Jamey Carroll

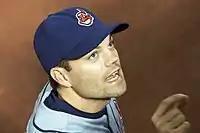
Carroll with the Indians

On December 7, 2007, Carroll was traded to the Cleveland Indians for a player to be named later. Rockies general manager Dan O'Dowd explained the need to shrink depth on the roster and free up money for other positions, making Carroll a target for a trade. The PTBNL would be minor league pitcher Sean Smith.